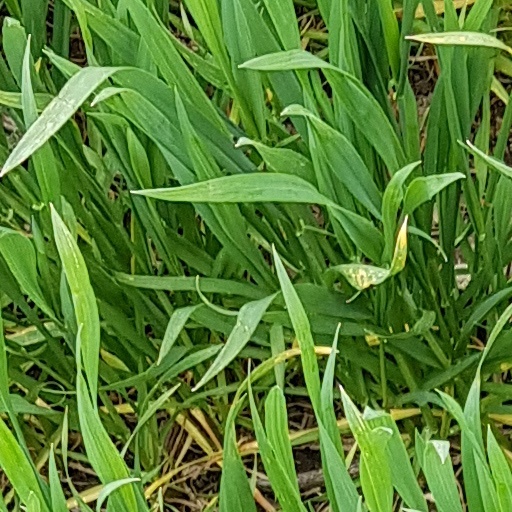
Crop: wheat